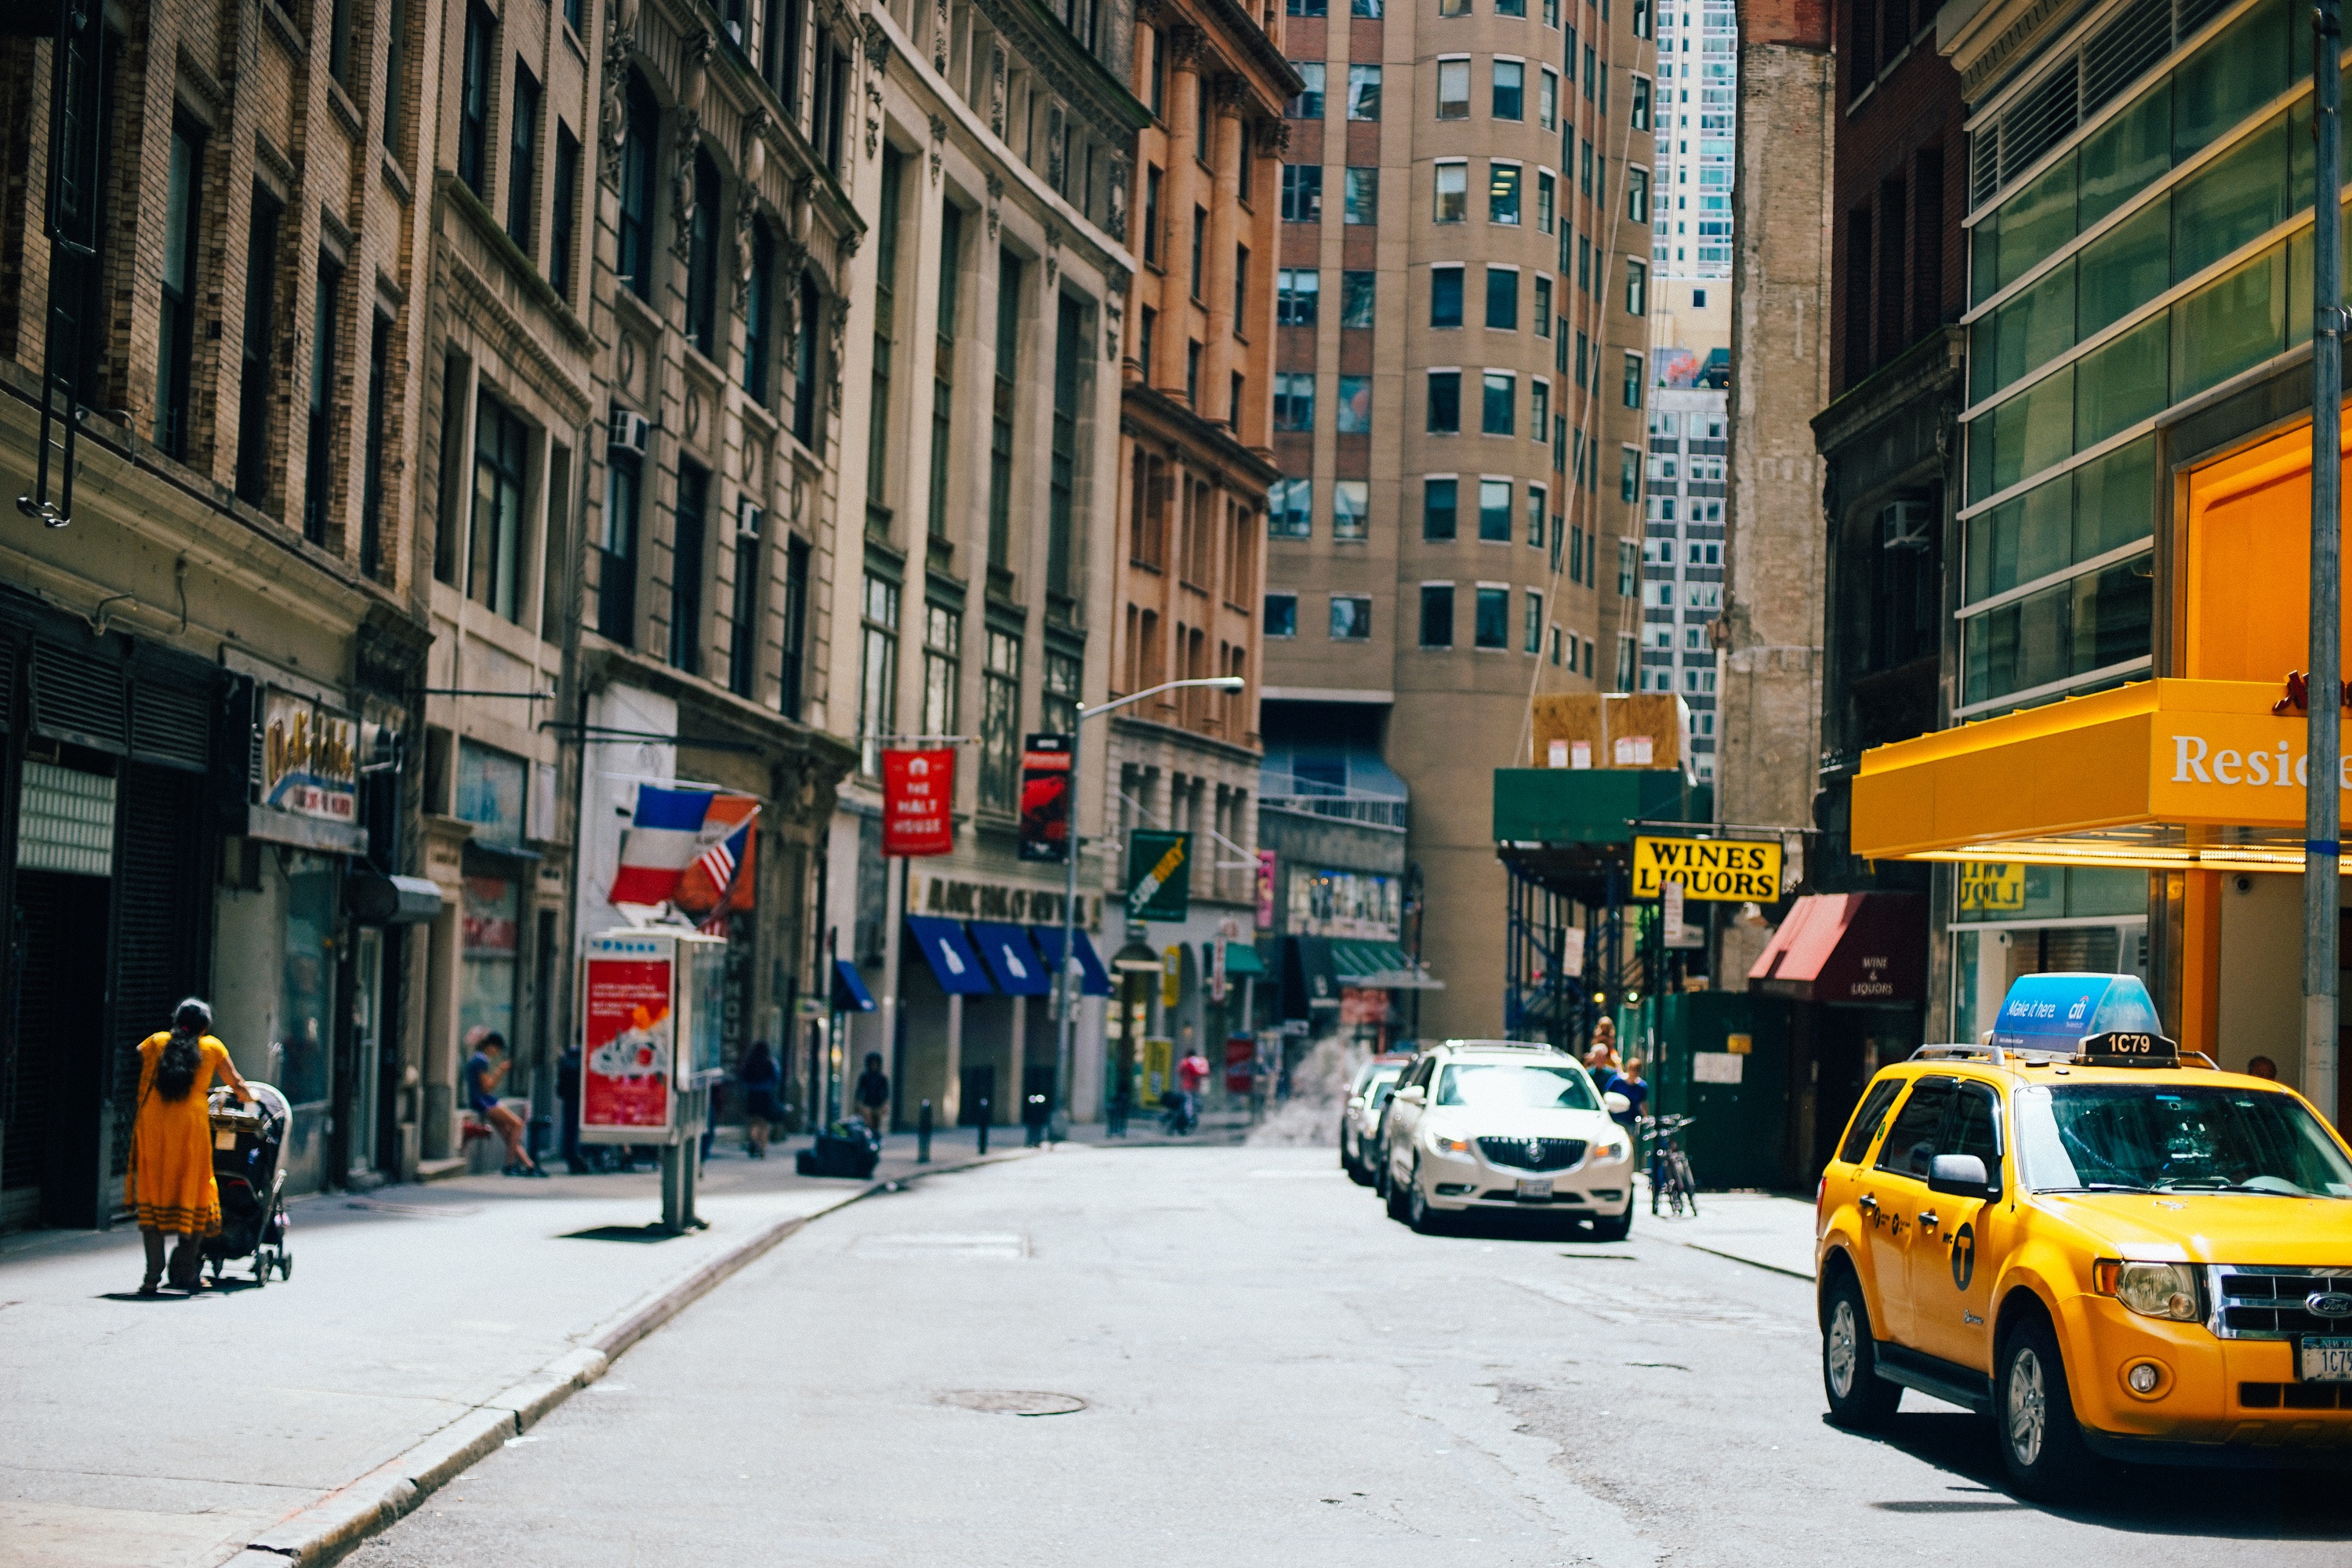
pedestrian, road, traffic, street, town, city, cityscape, downtown, transport, vehicle, lane, infrastructure, metropolis, neighbourhood, urban area, human settlement, metropolitan area